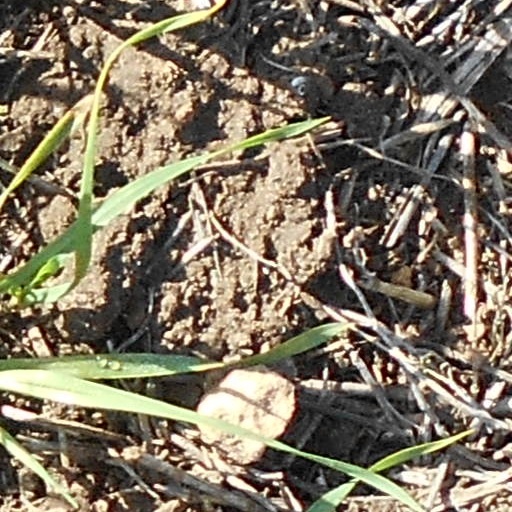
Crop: wheat